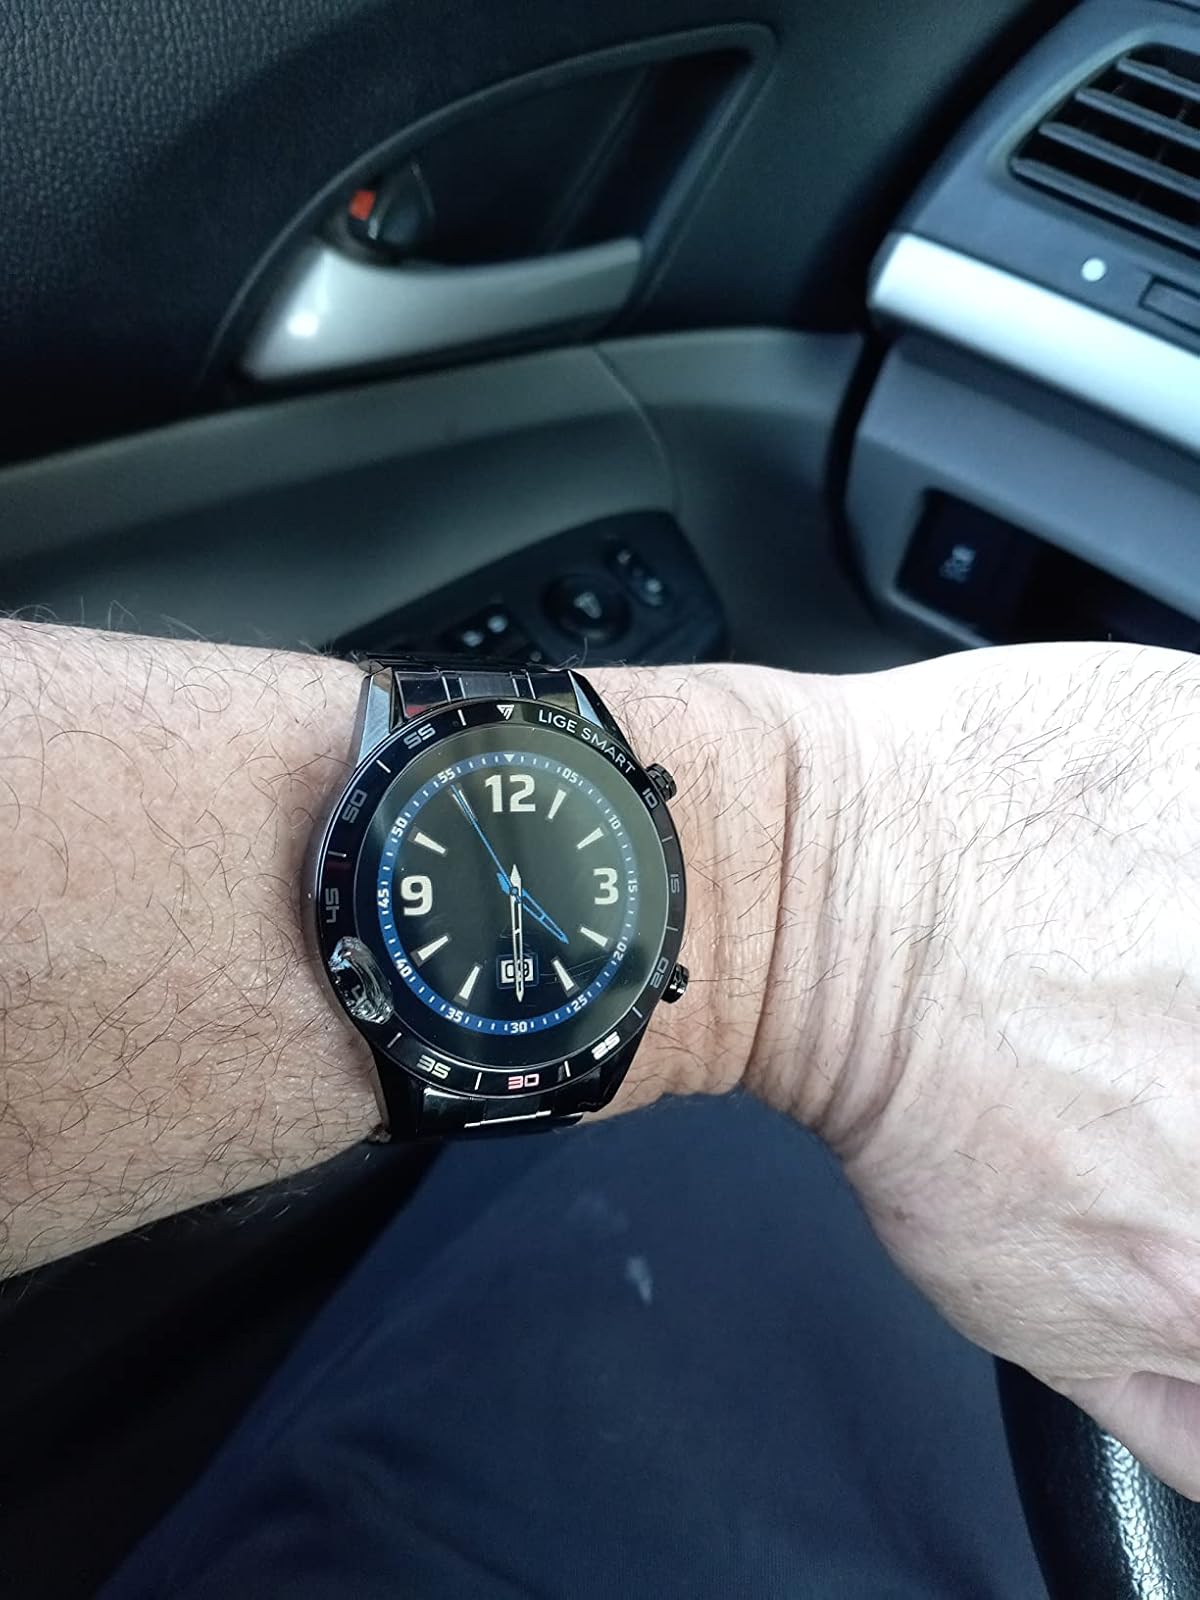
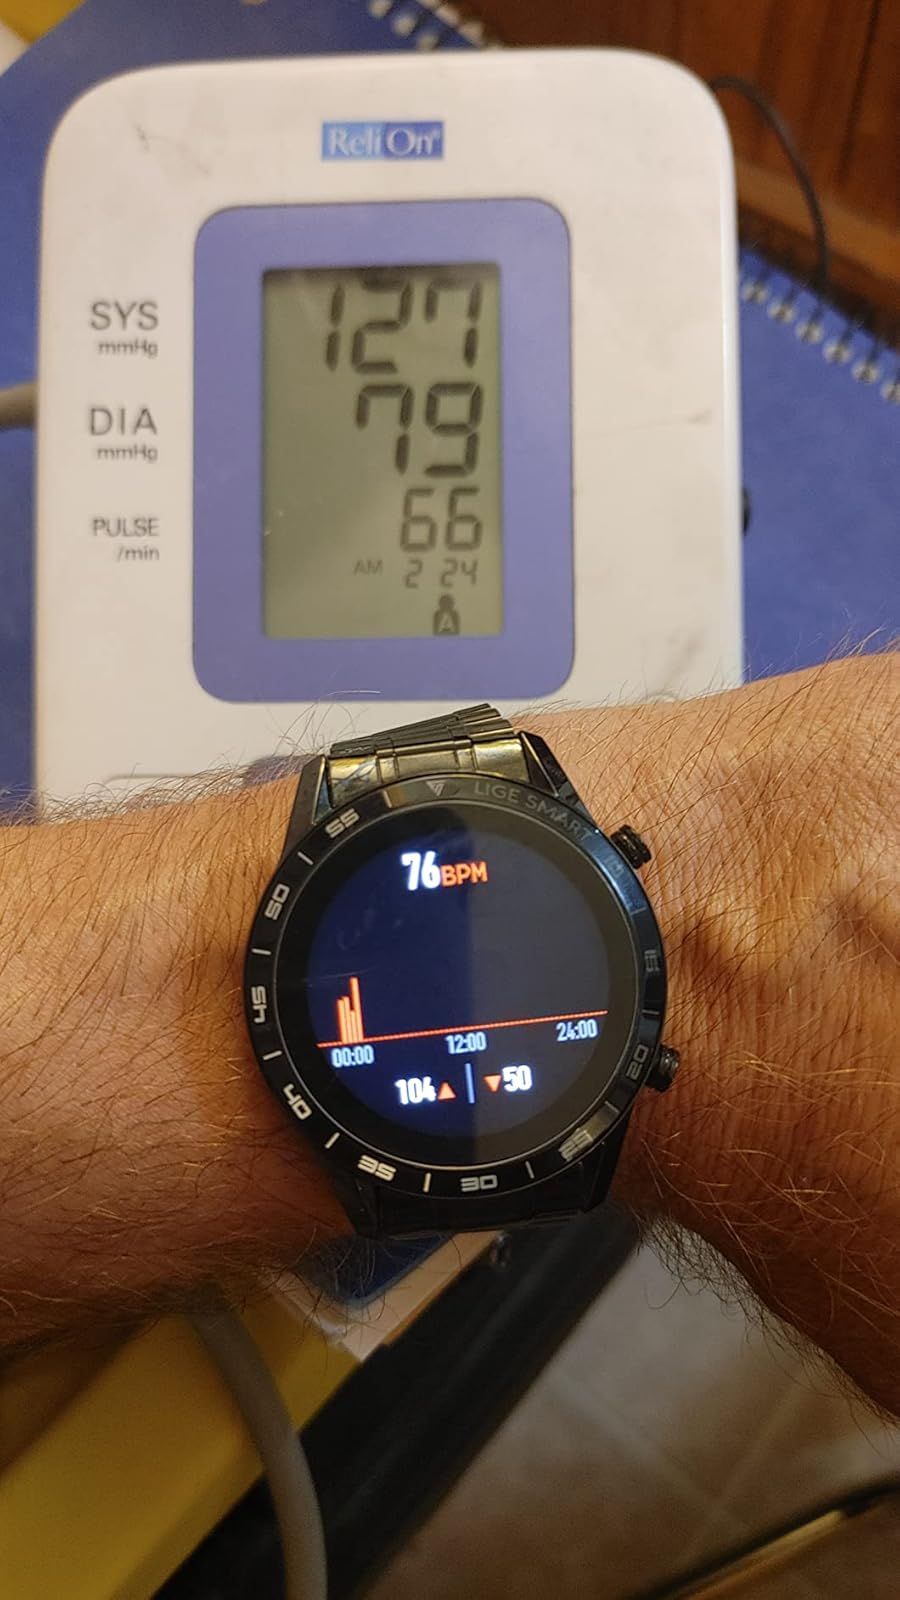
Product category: smartwatch
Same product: yes